CMLL 75th Anniversary Show

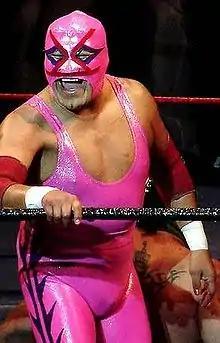
Villano V, who risked his mask on the outcome of the main event

The event featured six professional wrestling matches with different wrestlers involved in pre-existing scripted feuds, plots and storylines. Wrestlers were portrayed as either heels (referred to as "rudos" in Mexico, those that portray the "bad guys") or faces ("técnicos" in Mexico, the "good guy" characters) as they followed a series of tension-building events, which culminated in a wrestling match or series of matches.